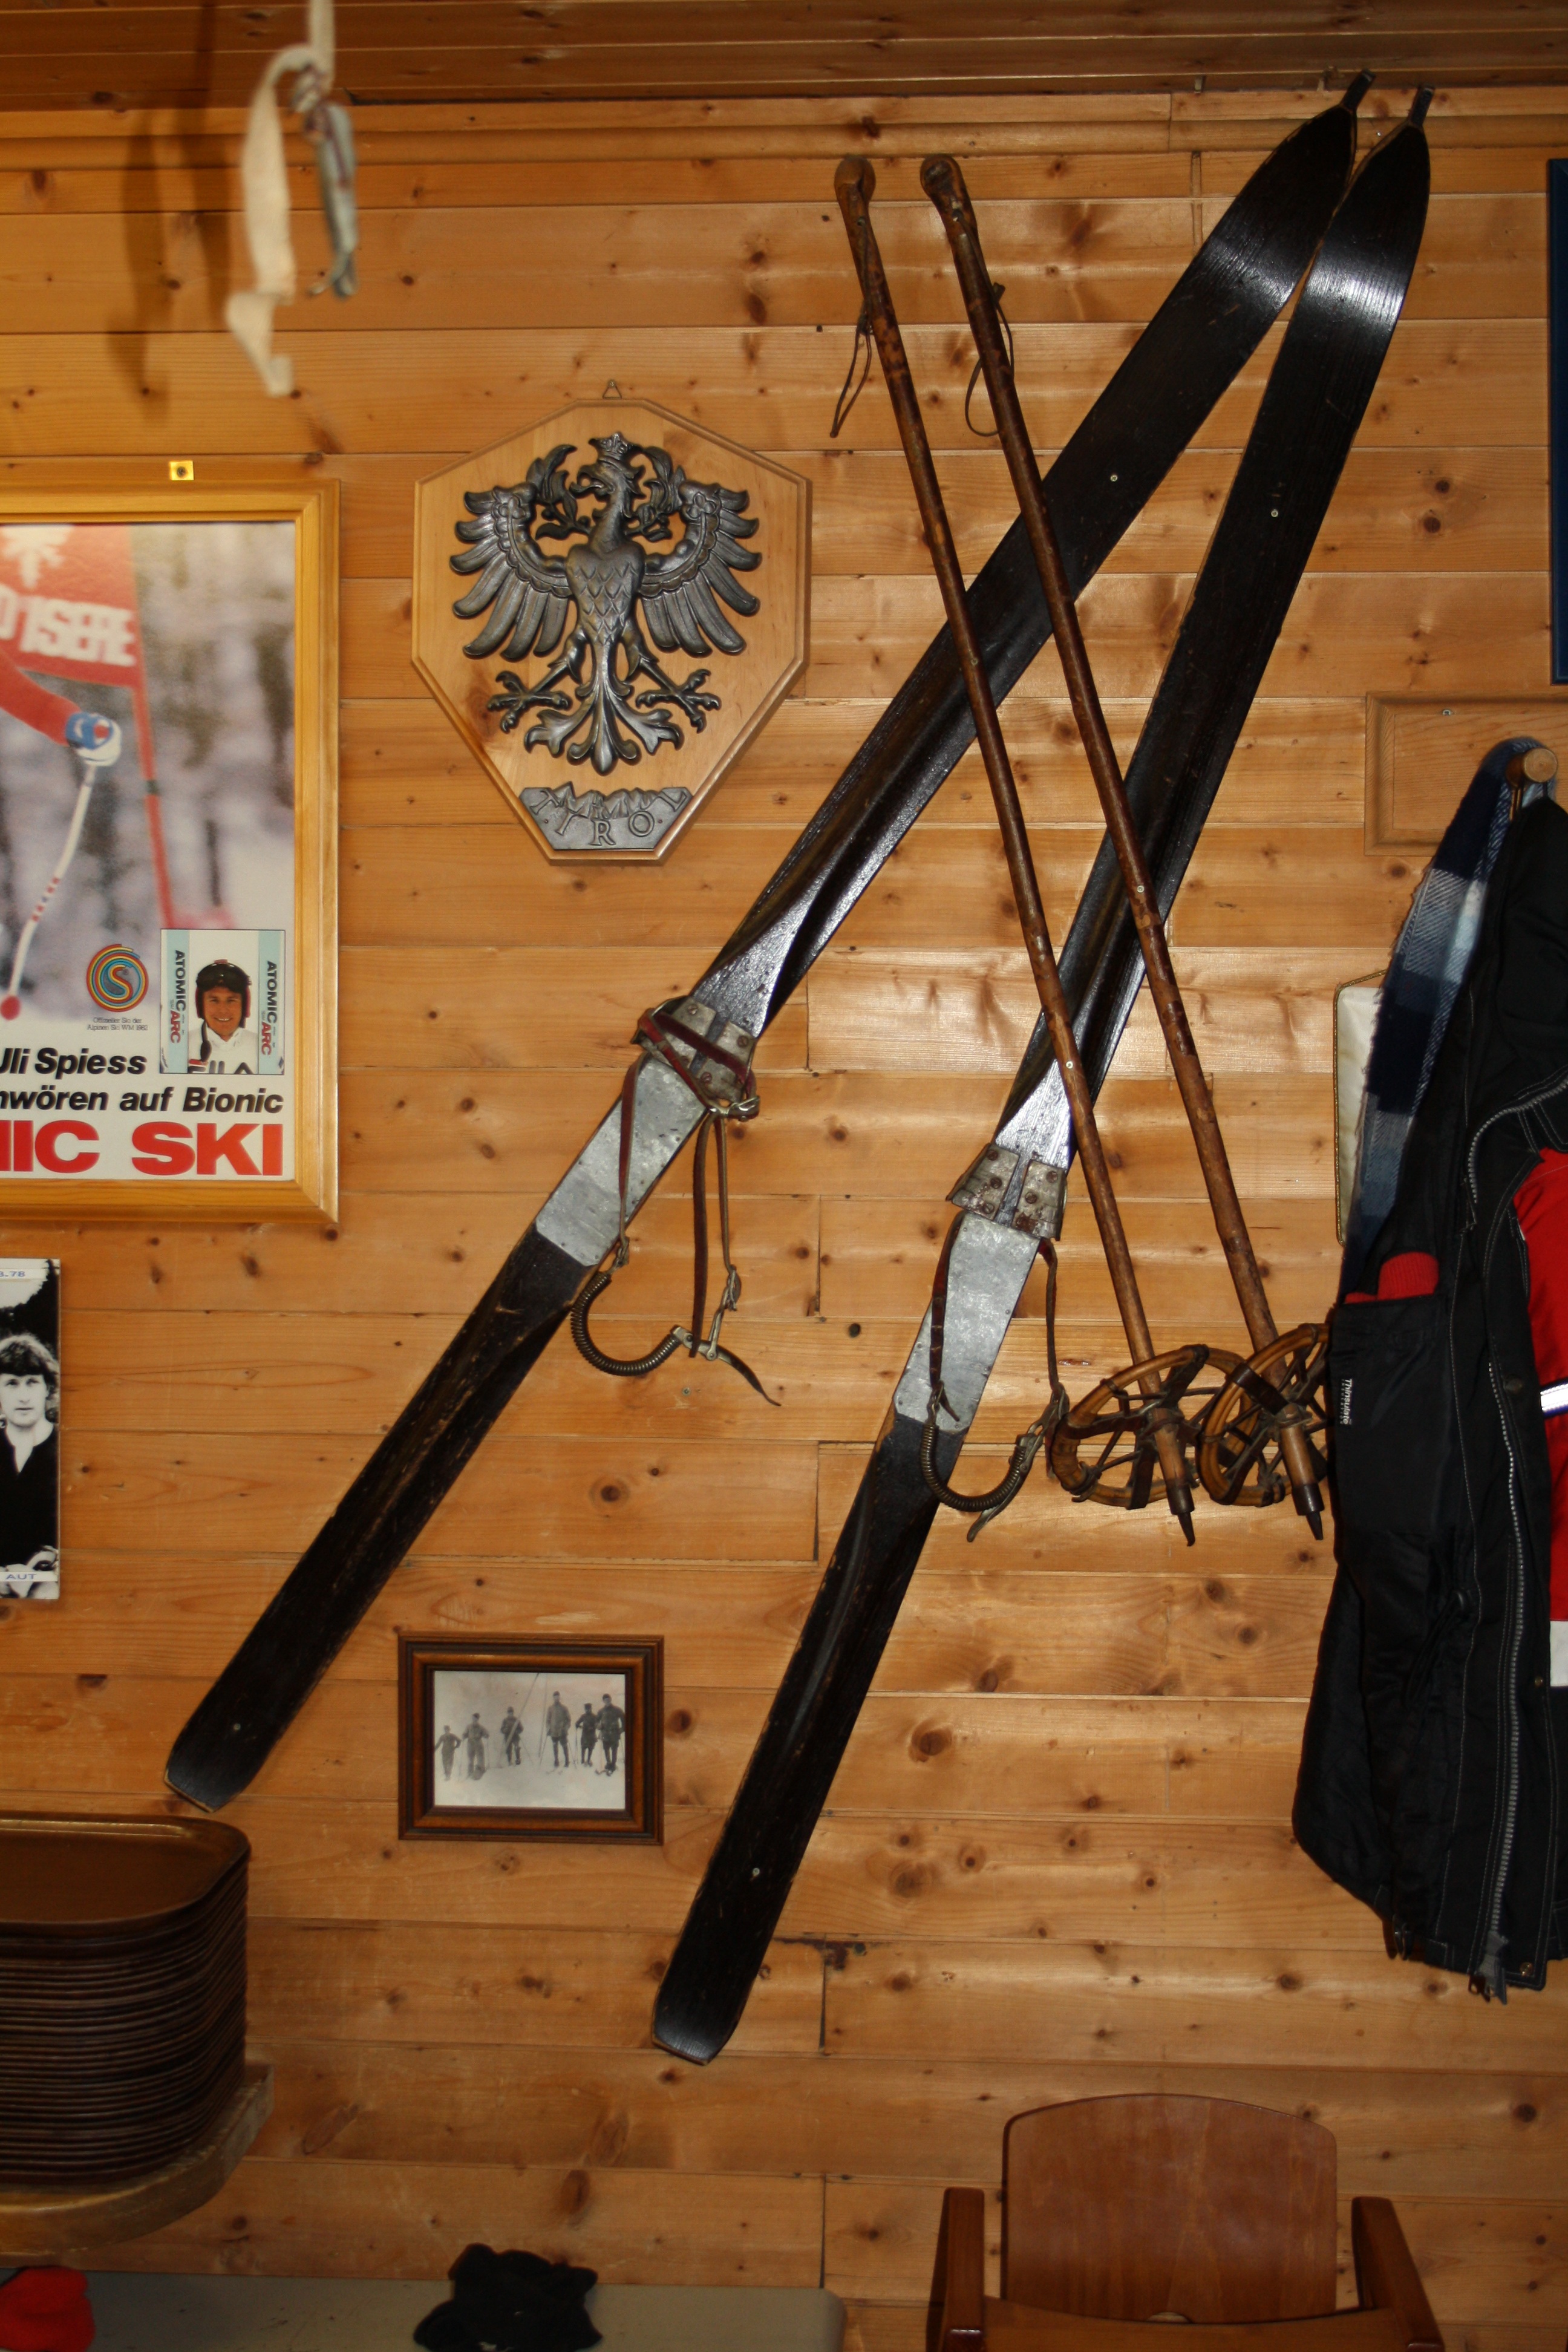
cafe, wood, skiing, weapon, tourist attraction, antiquity, firearm